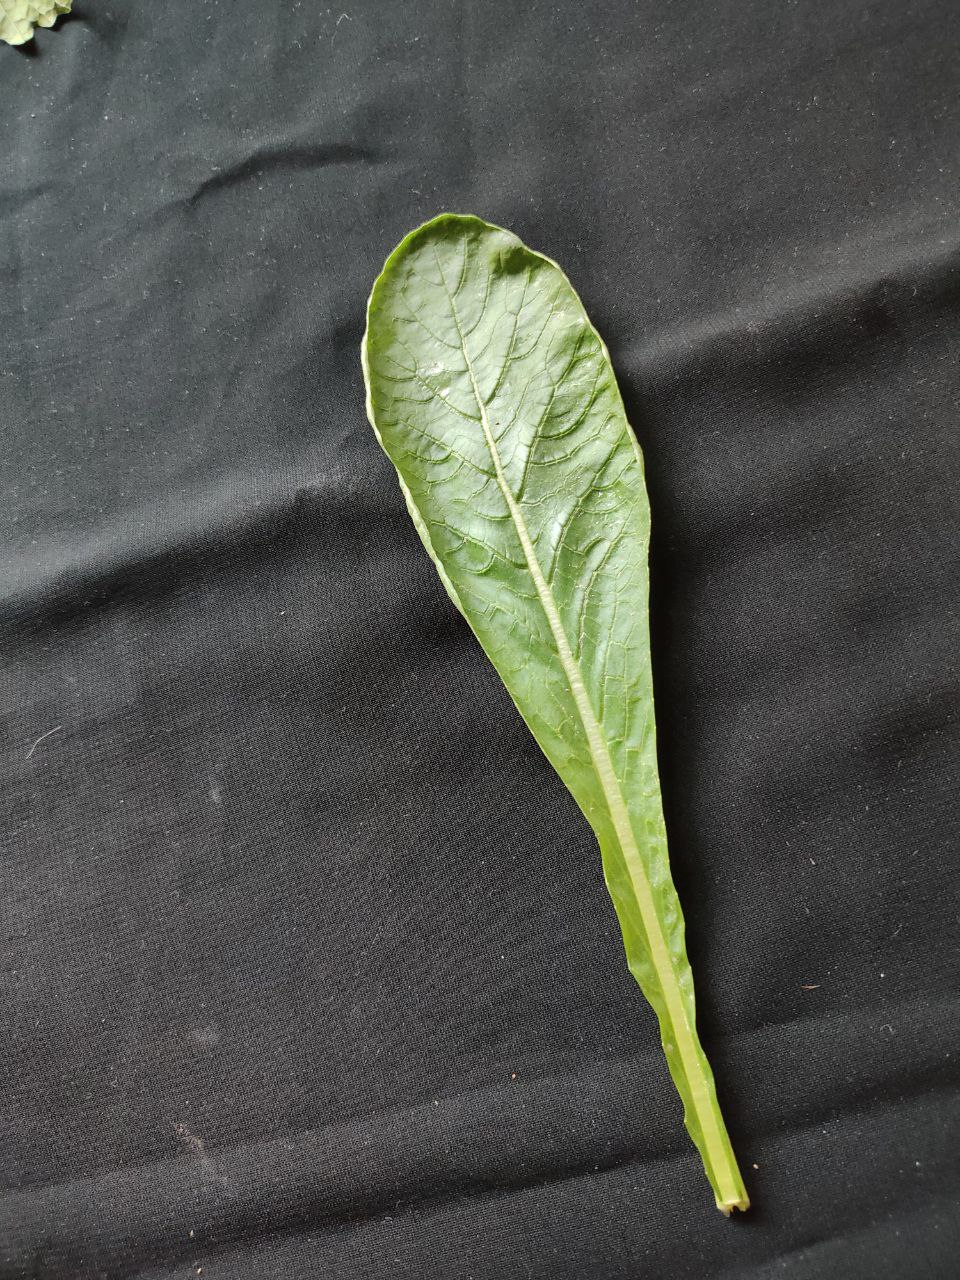
Label: Fresh leaf